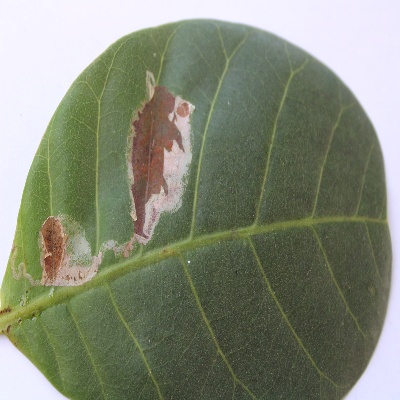
Crop: Cashew
Condition: leaf miner